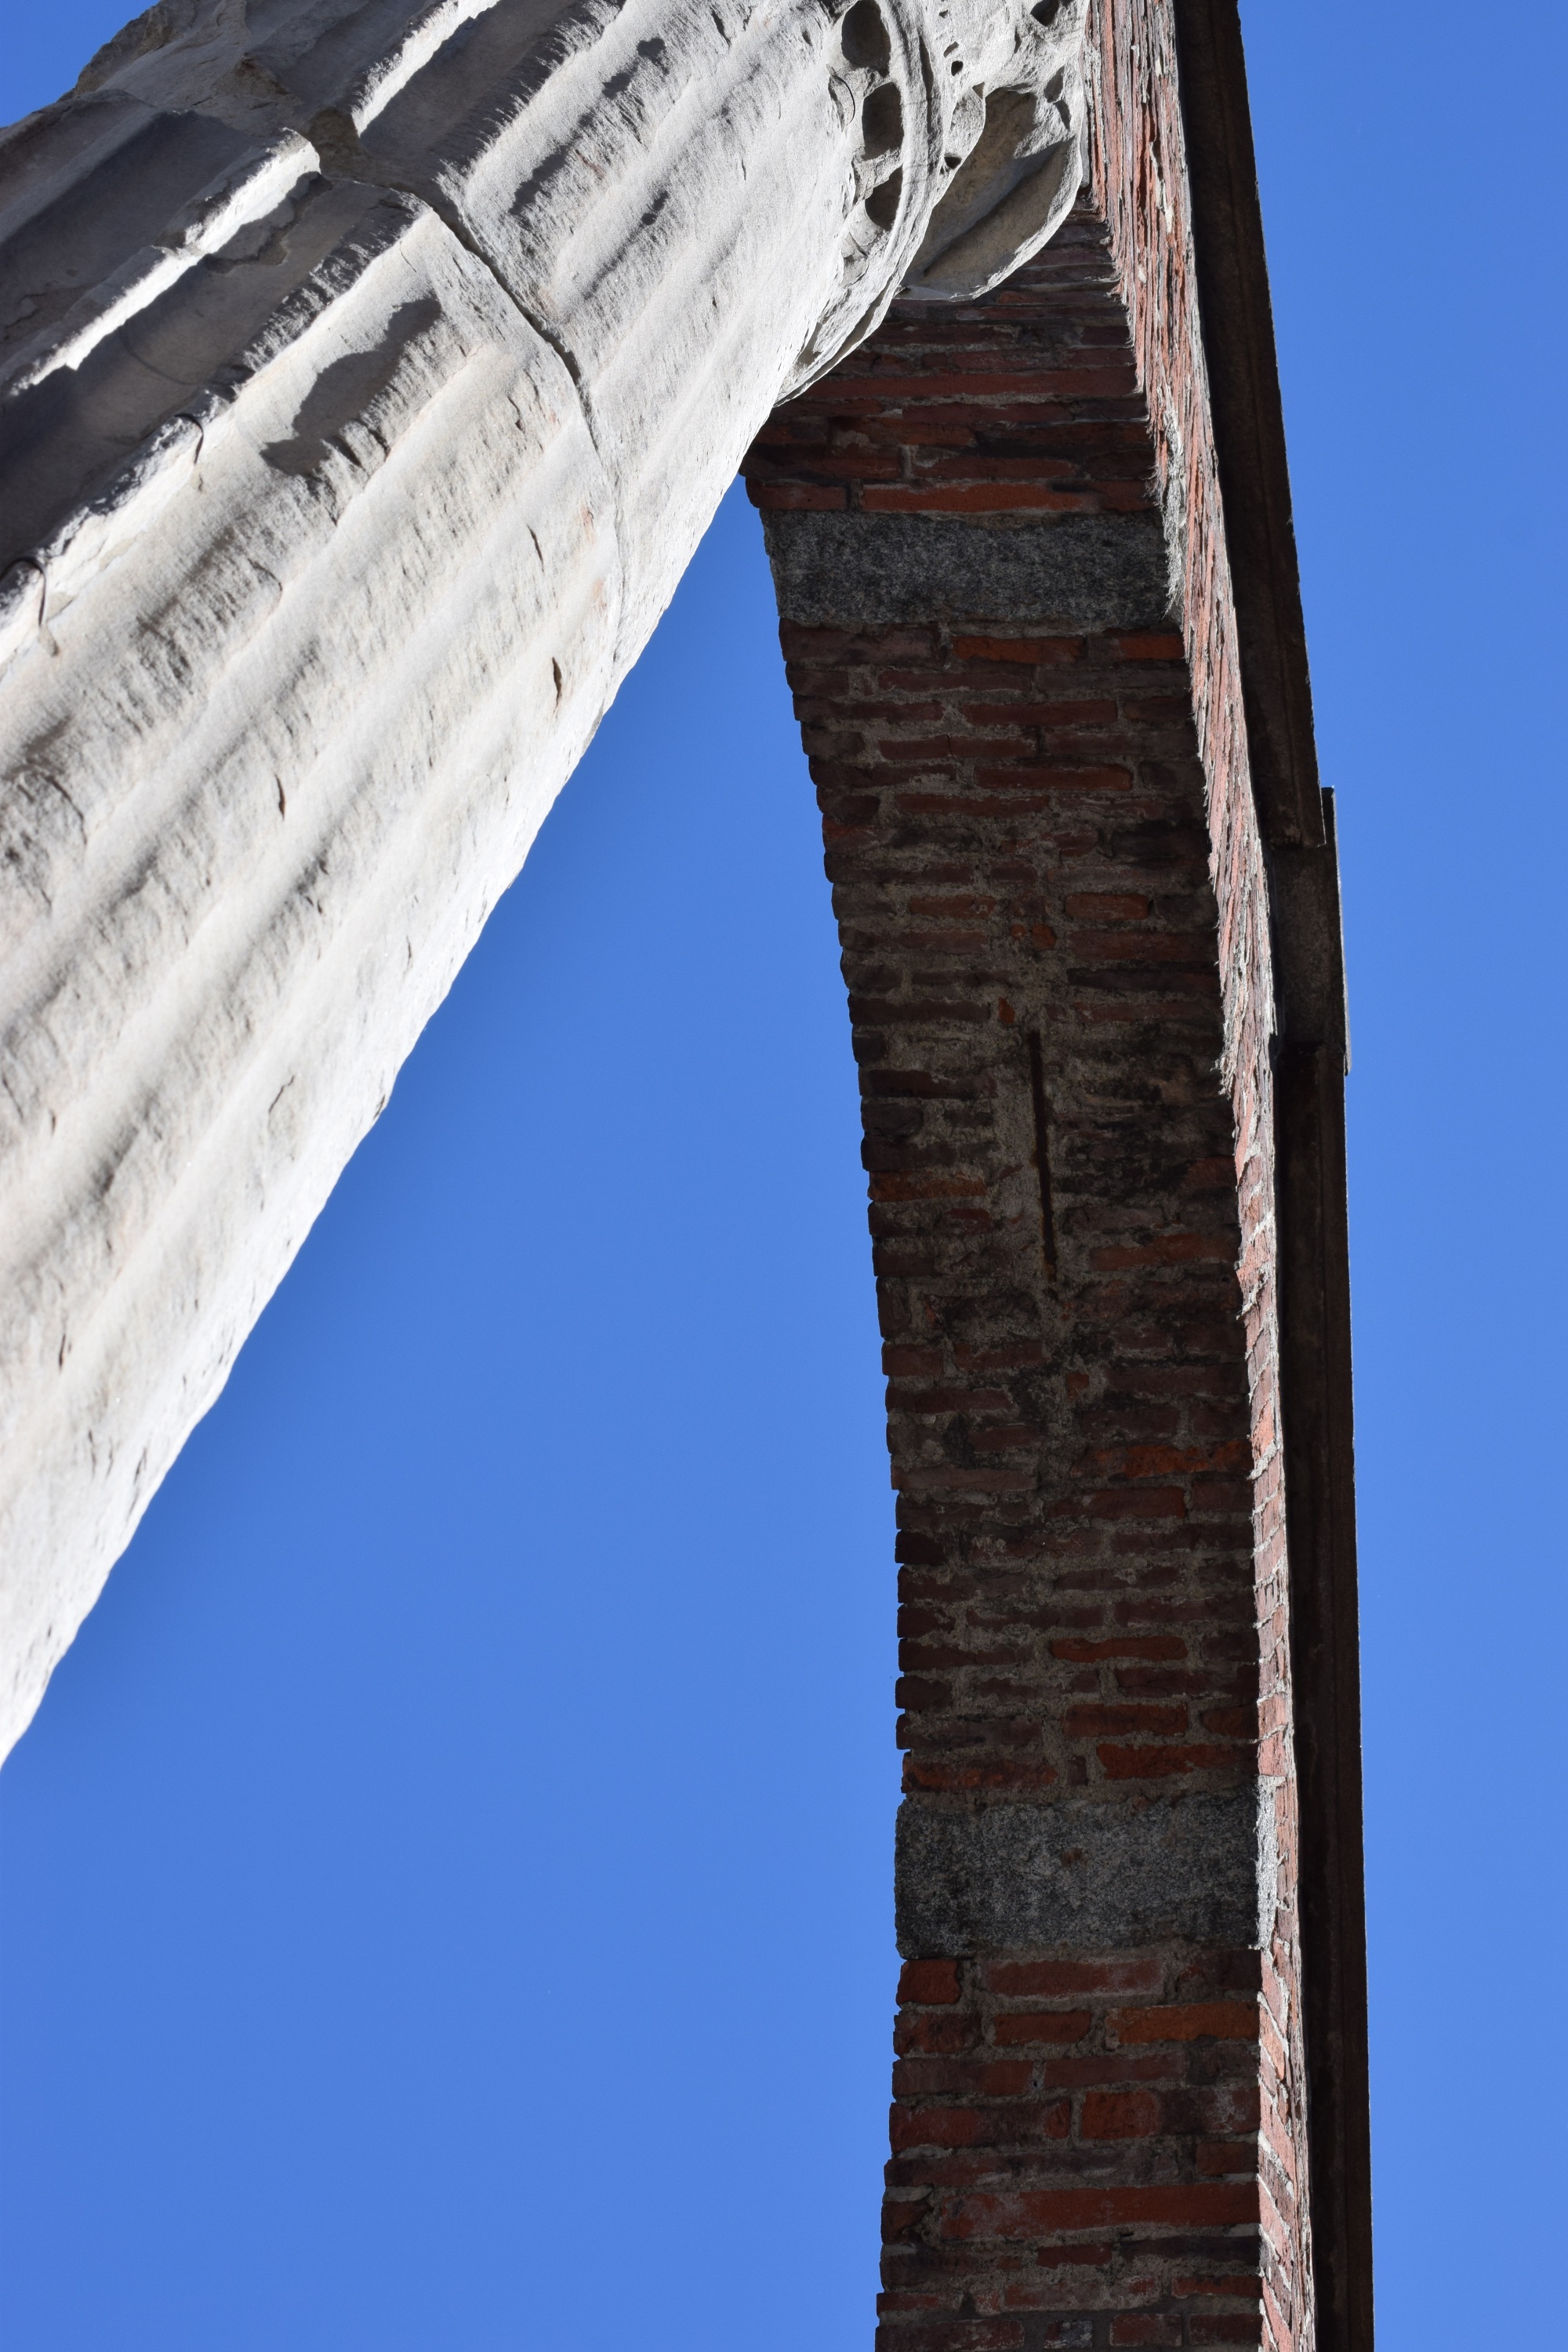
architecture, structure, time, skyscraper, wall, arch, column, tower, chimney, landmark, facade, blue, columns, arc, romanesque, milan, colonnade, saint lawrence